Byelorussia in World War II

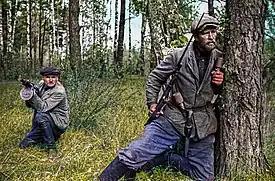
Soviet partisans in Belarus in 1943.

When the Second World War in Europe began, the territory which now forms the country of Belarus was divided between the Soviet Union (specifically the Byelorussian Soviet Socialist Republic) and the Second Polish Republic. The borders of Soviet Belarus were greatly expanded in the Soviet invasion of Poland of 1939. In 1941, the country was occupied by Nazi Germany. Following the German military disasters at Stalingrad and Kursk, the collaborationist Belarusian Central Council (BCC) was formed by the Germans in order to raise local support for their anti-Soviet operations. The BCC in turn formed the twenty-thousand strong Belarusian Home Defence (BKA), active from 23 February 1944 to 28 April 1945. Assistance to collaborators was offered by the local Soviet administrative governments, and prewar public organizations including the former Soviet Belarusian Youth. The country was soon retaken by the Red Army in 1944. Devastated by the war, Belarus lost significant populations and economic resources. Many battles occurred in Belarusian territory. Belarusians also participated in the advance towards Berlin.